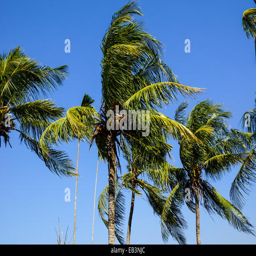
coconut palm trees swaying in the wind